Gregory Bateson

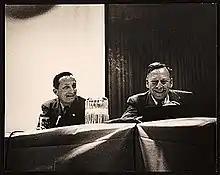
Rudolph Arnheim (L) and Bateson (R) speaking at the American Federation of Arts 48th Annual Convention, 1957 Apr 6 / Eliot Elisofon, photographerAmerican Federation of Arts records, Archives of American Art, Smithsonian Institution

Gregory Bateson (9 May 1904 – 4 July 1980) was an English anthropologist, social scientist, linguist, visual anthropologist, semiotician, and cyberneticist whose work intersected that of many other fields. His writings include "Steps to an Ecology of Mind" (1972) and "Mind and Nature" (1979).